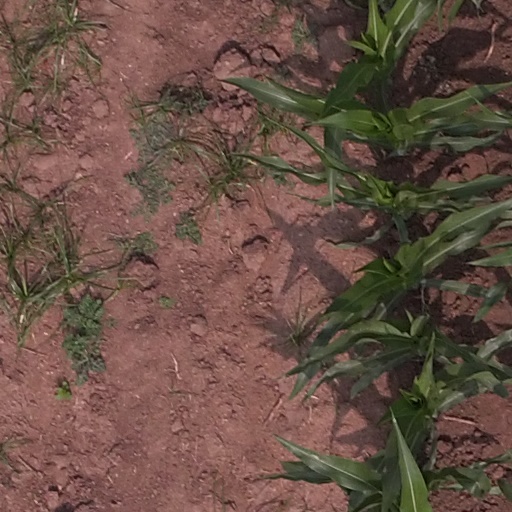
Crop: maize; corn